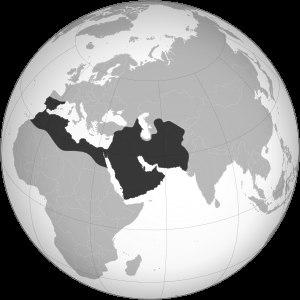
Cette liste présente les dirigeants de la Perse et de l'Iran.